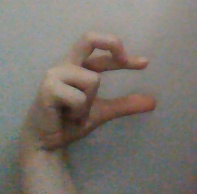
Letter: thal